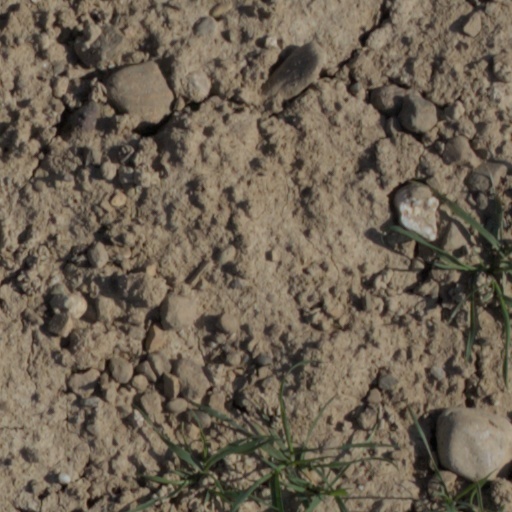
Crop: wheat